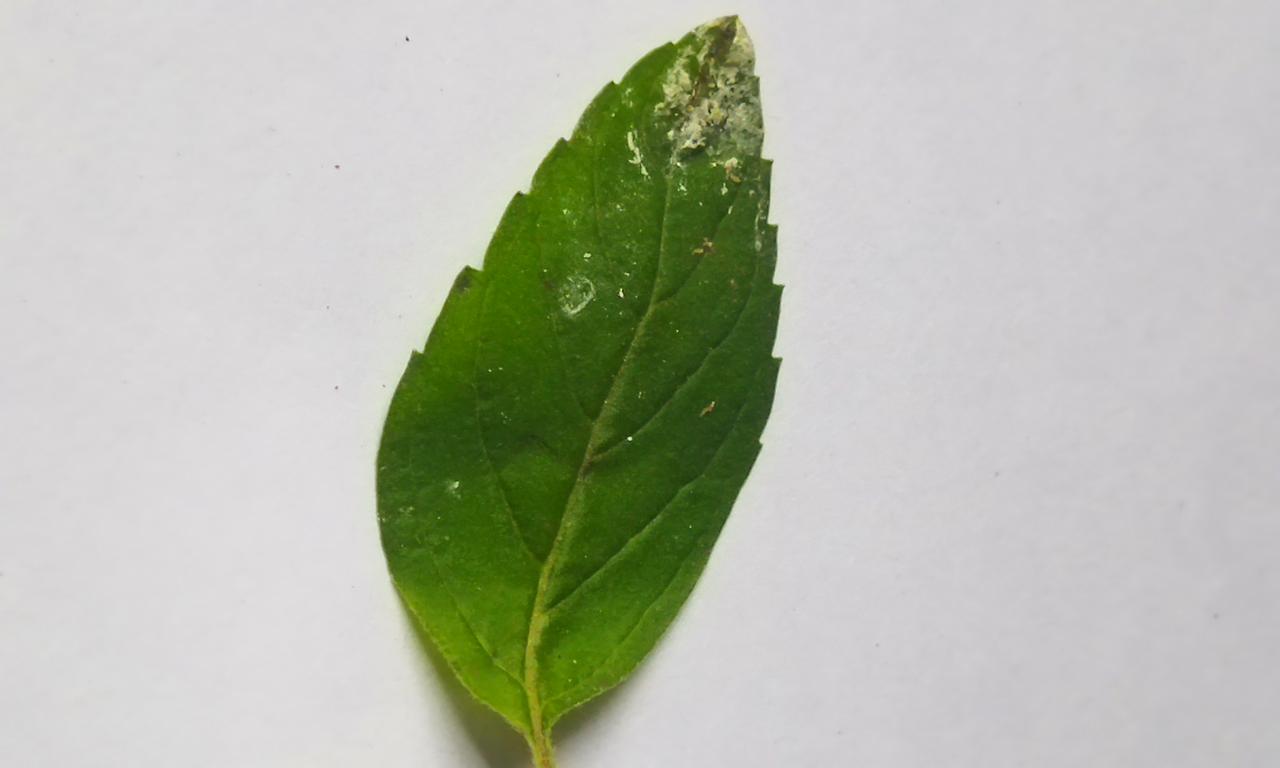
Label: Spoiled